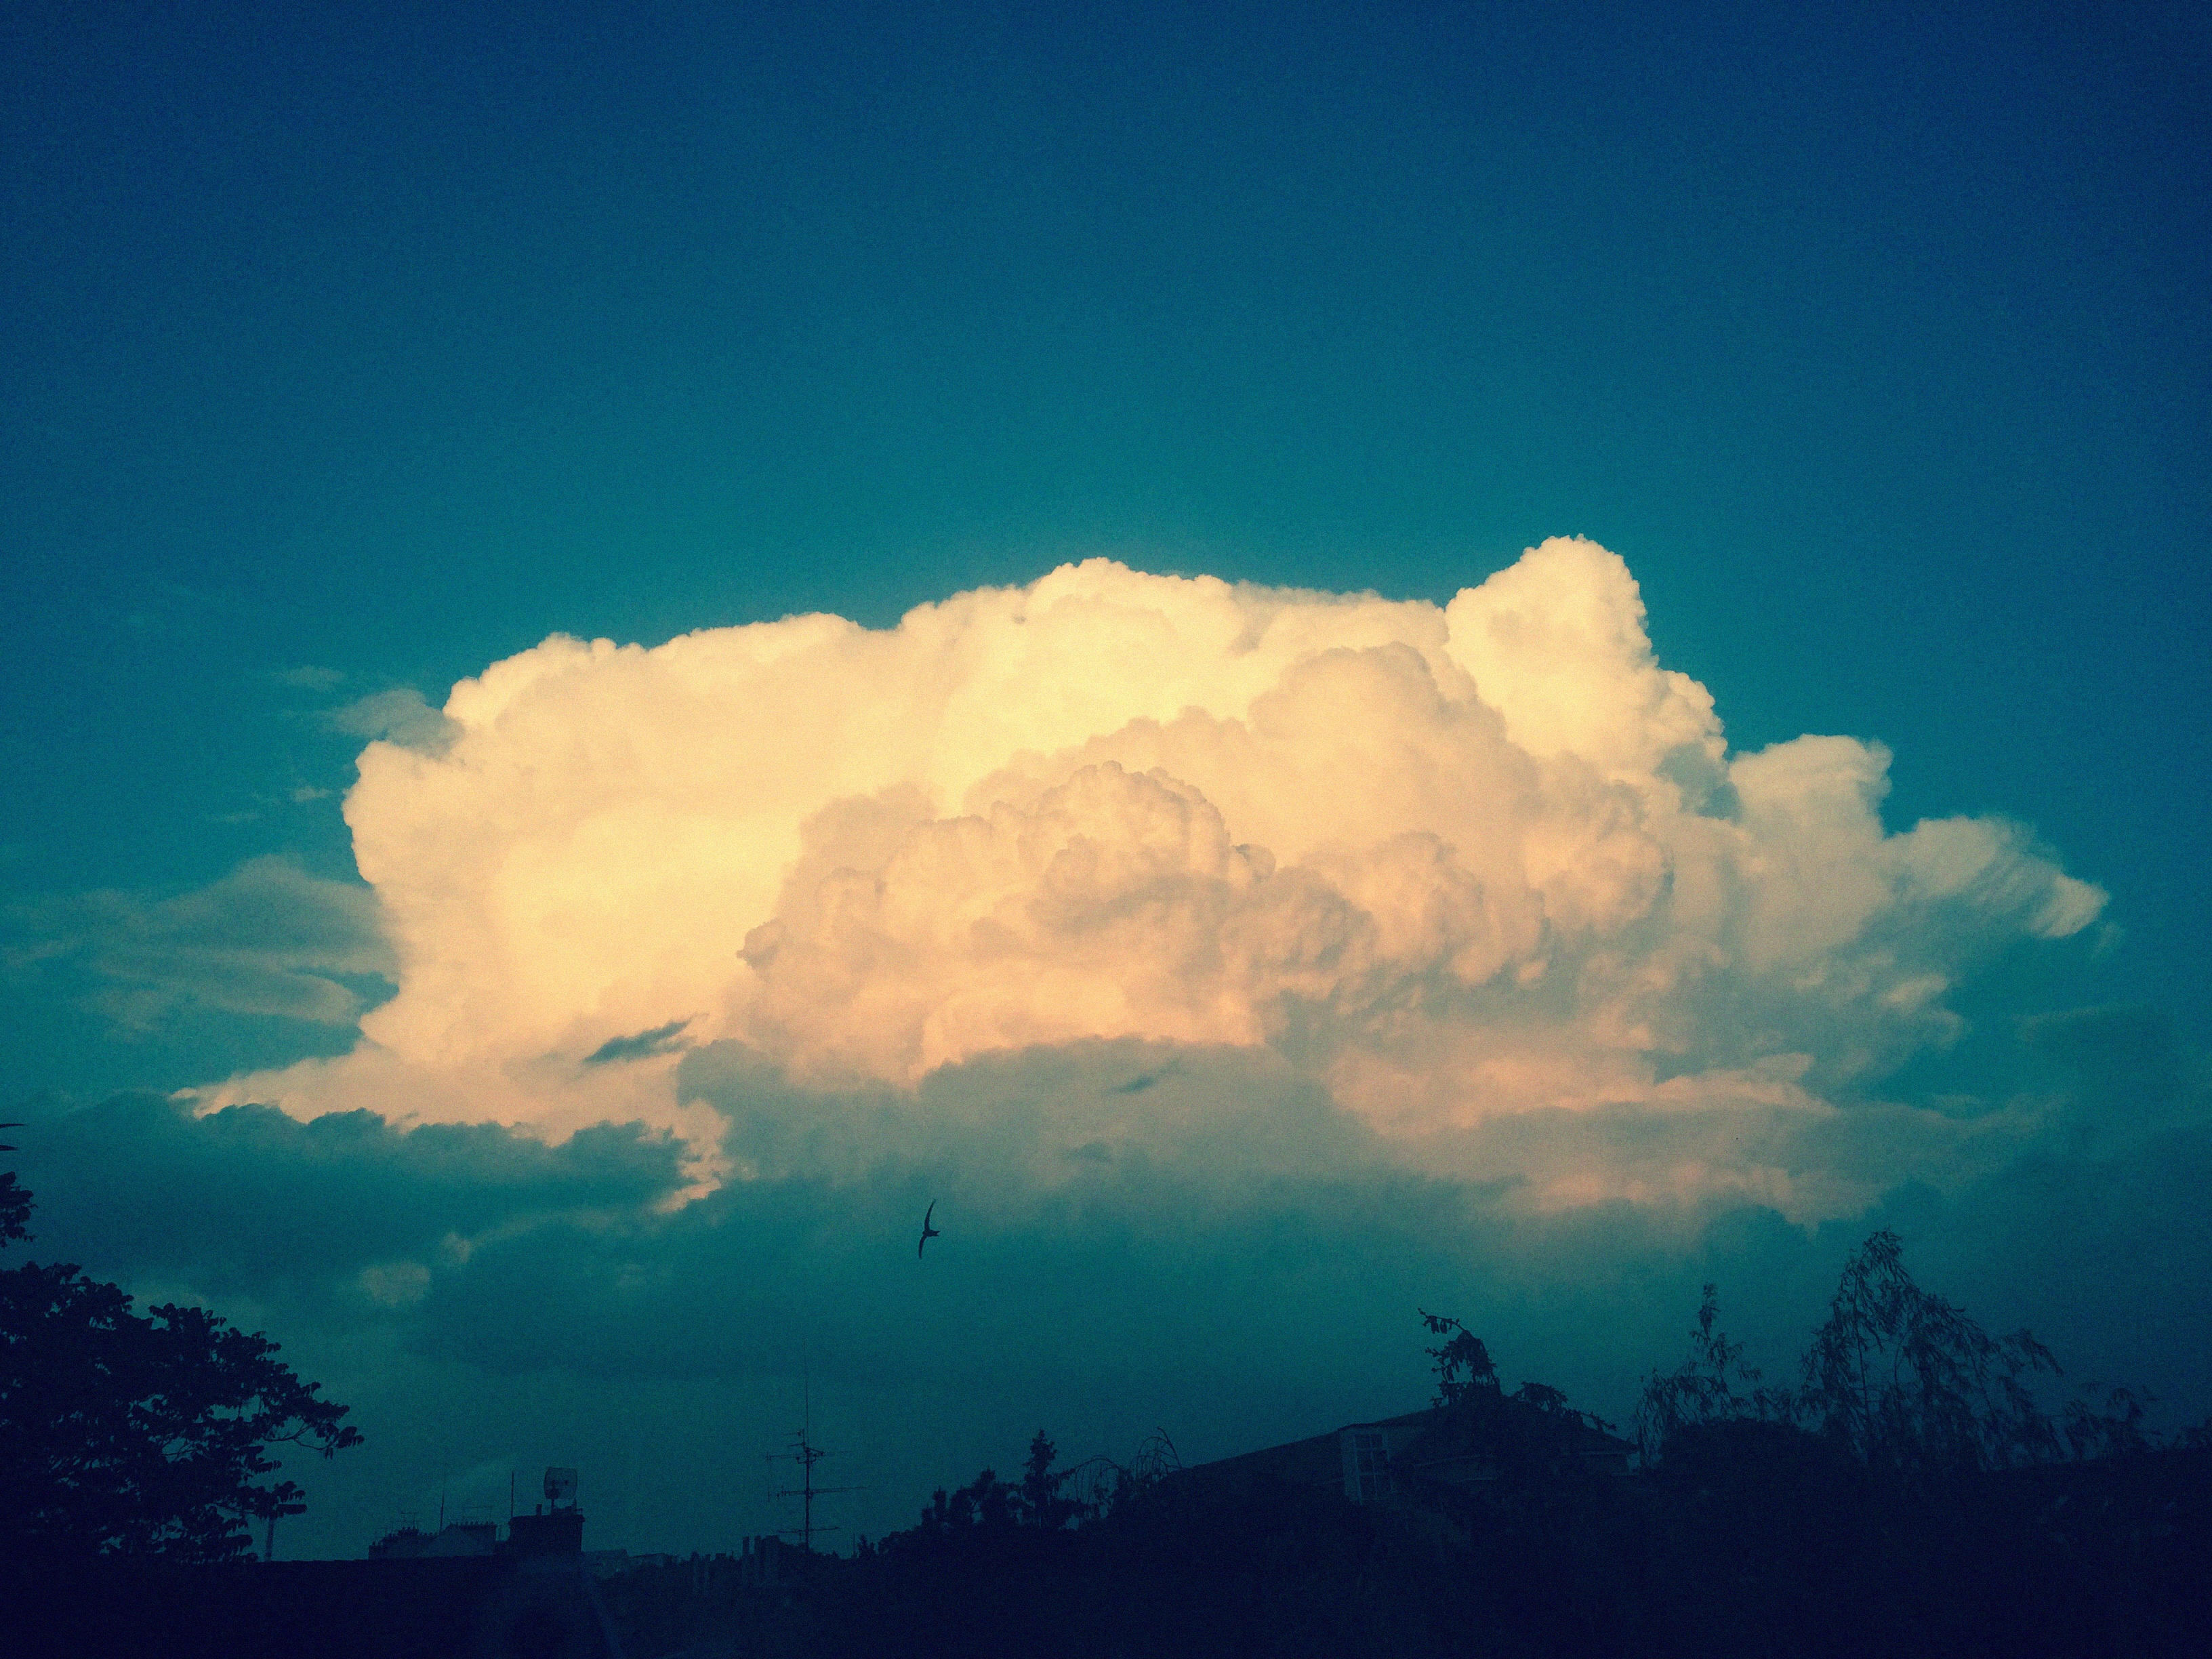
horizon, cloud, sky, dawn, atmosphere, dusk, weather, cumulus, meteorological phenomenon, atmosphere of earth